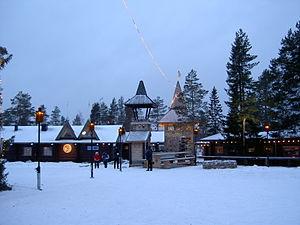
Rovaniemi est une ville du nord de la Finlande. Le centre-ville est situé à 10 km au sud du cercle polaire, au confluent de la Kemijoki et de l'Ounasjoki, à un peu plus de 100 km du fond du golfe de Botnie.